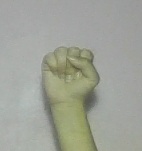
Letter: saad